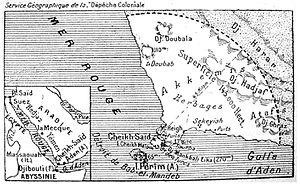
Carte du Territoire de Cheikh-Saïd (Cheik-Saïd) dessinée par le service géographique de La dépêche coloniale (numéro du 23 mai 1919).